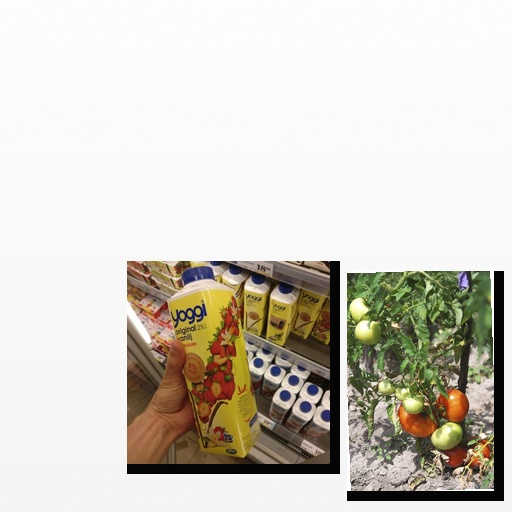
Food items: strawberry_yogurt, tomato